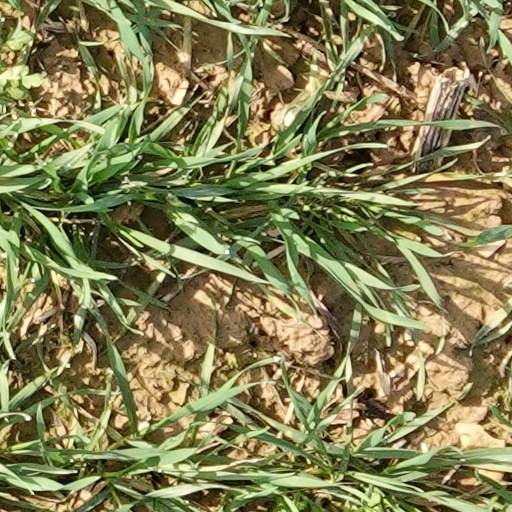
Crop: wheat